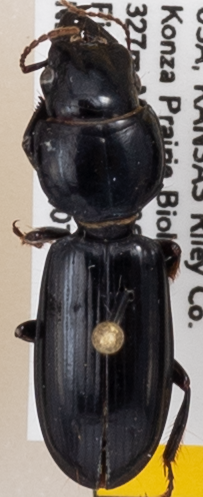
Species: Scarites subterraneus
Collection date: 2019-06-05
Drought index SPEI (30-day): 1.608
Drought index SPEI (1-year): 1.498
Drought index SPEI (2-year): -0.086